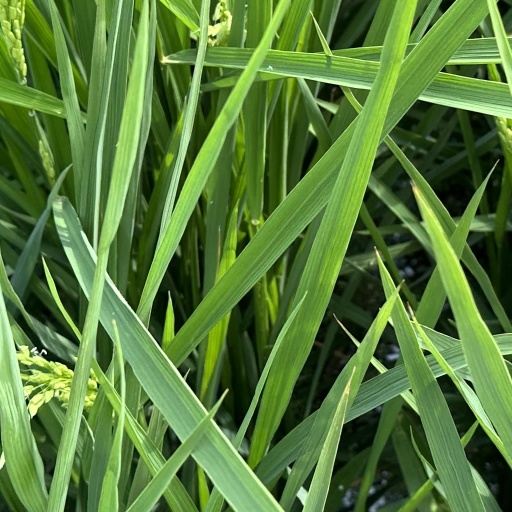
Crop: rice